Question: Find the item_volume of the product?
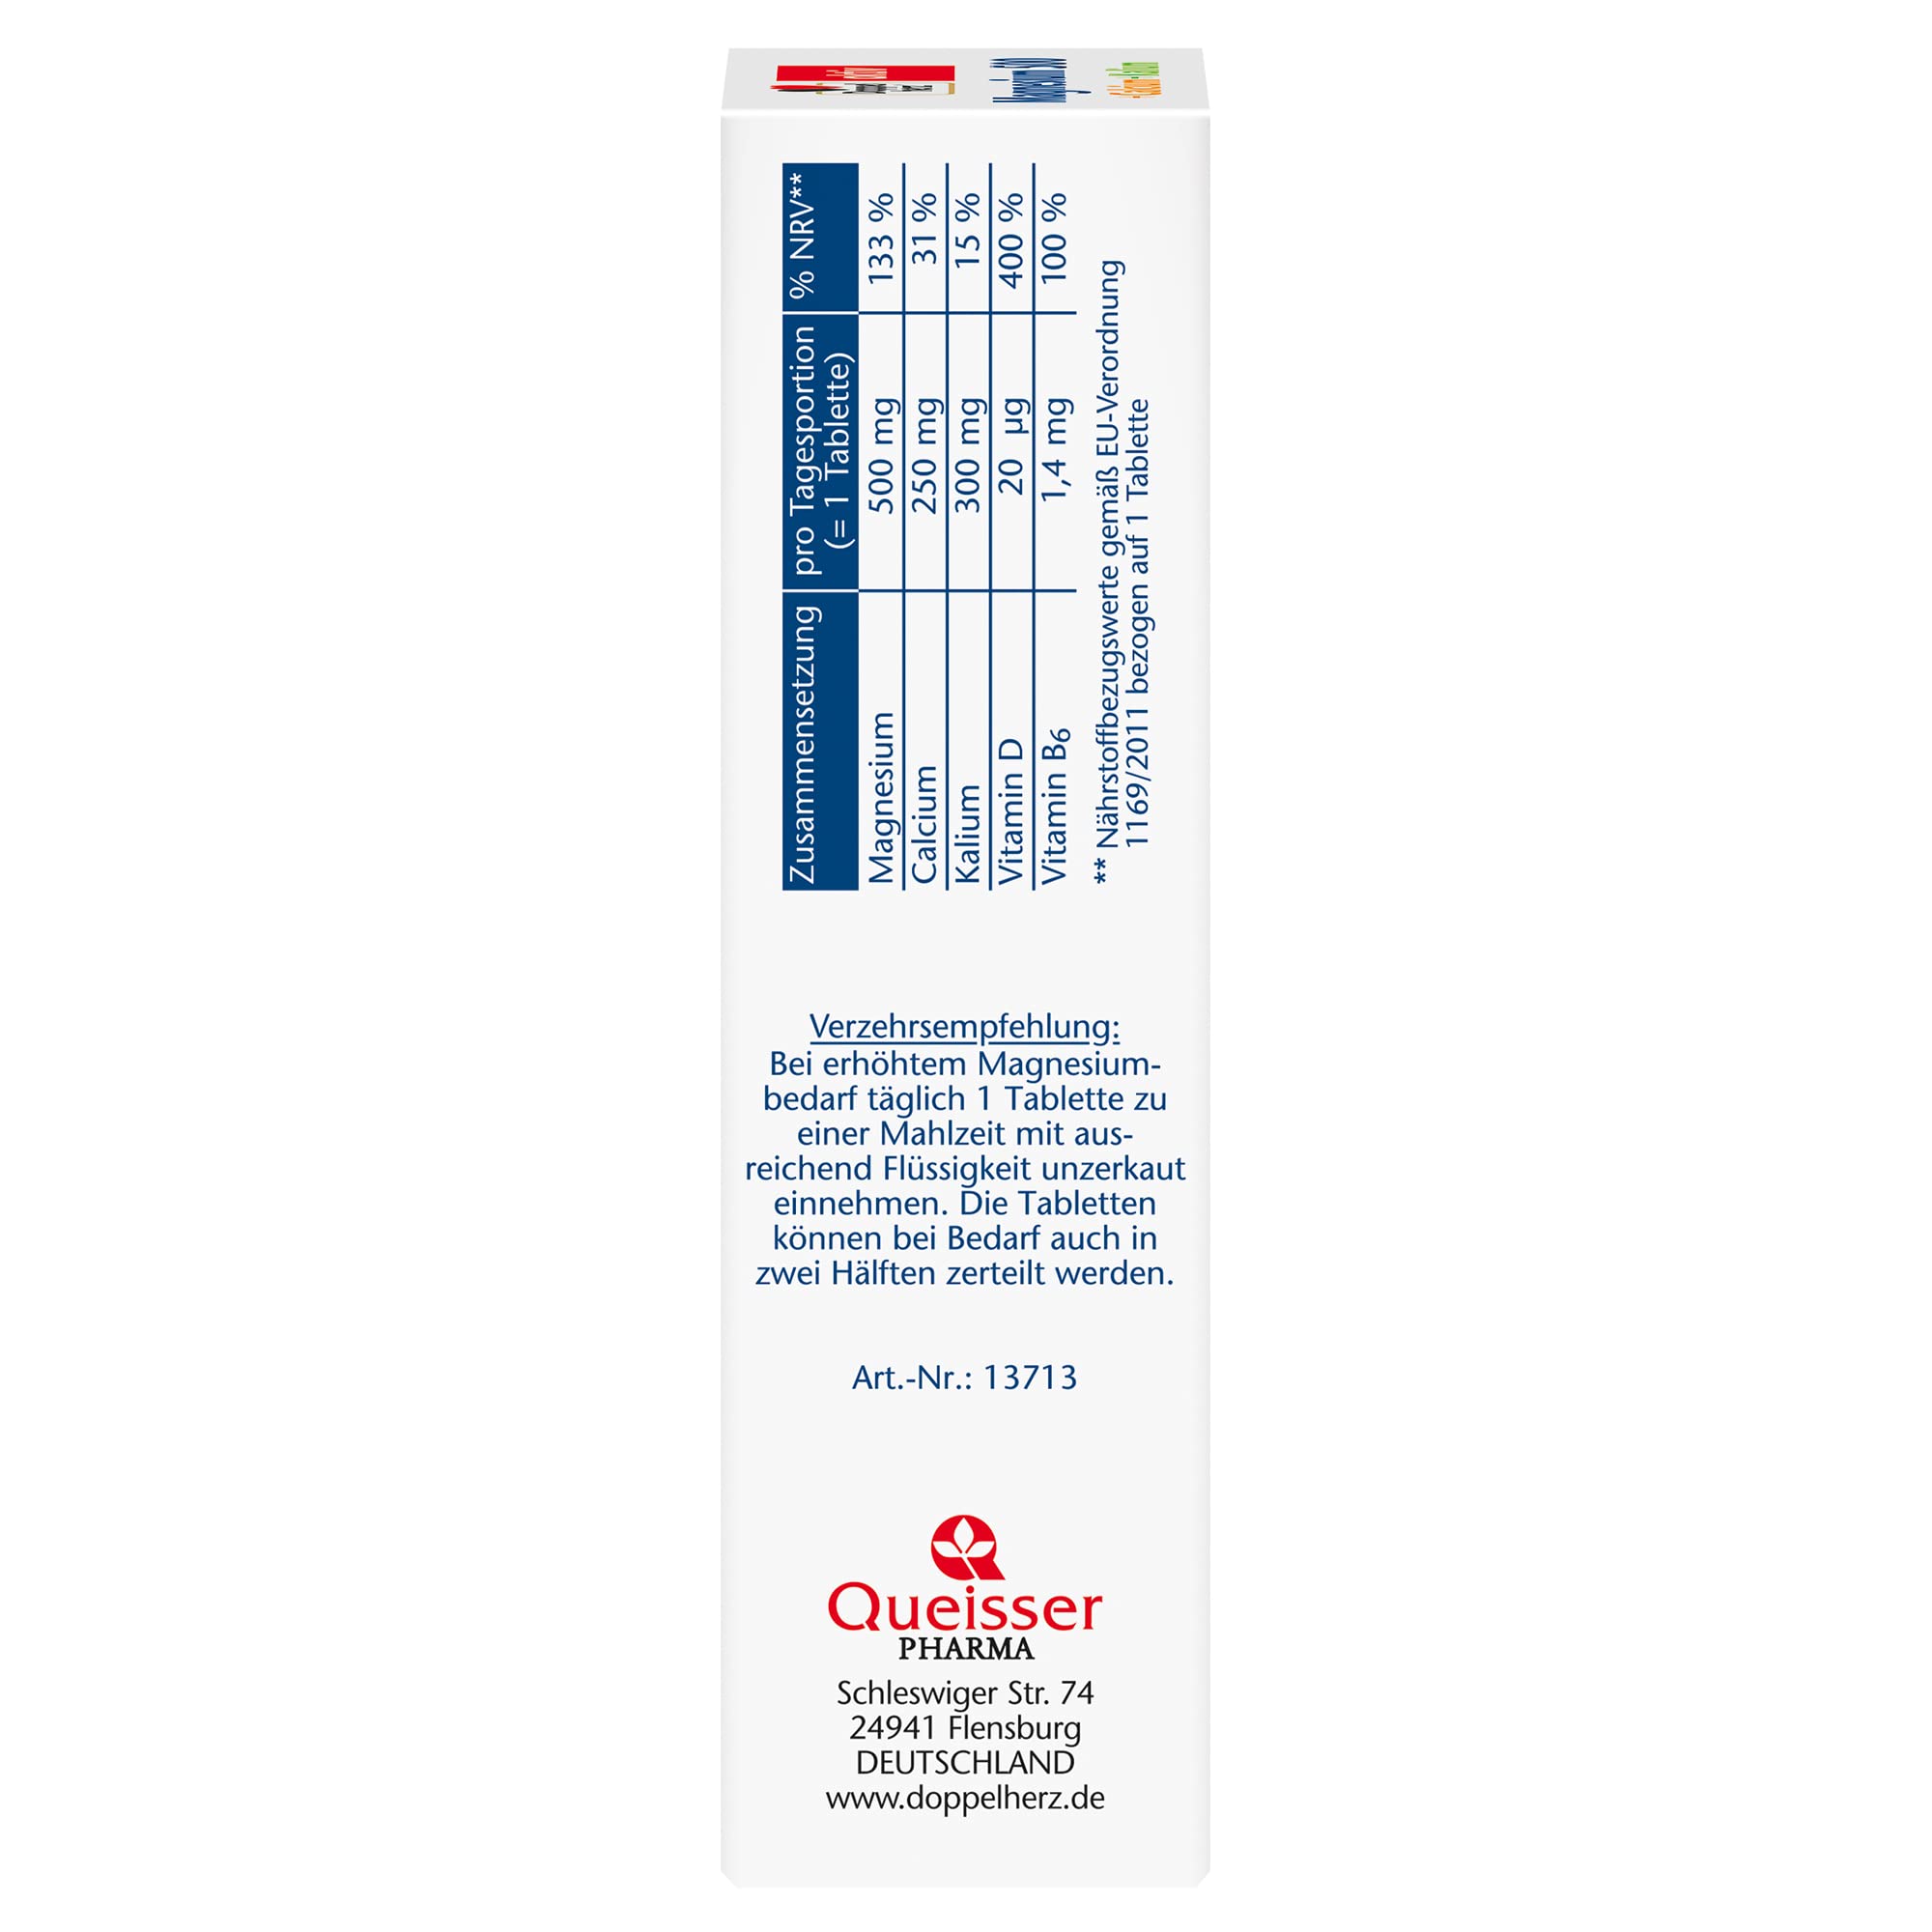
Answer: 13713.0 quart